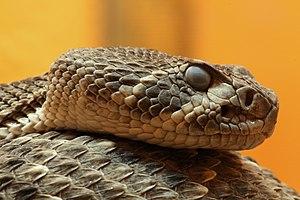
Crotalus atrox, également appelé Crotale diamantin de l'Ouest ou Crotale du Texas, est une espèce de serpents de la famille des Viperidae. Il se rencontre sur une large bande dans le sud-ouest des États-Unis et dans le nord du Mexique où il fréquente différents milieux tels des déserts, des broussailles, des forêts… Actif de mars à octobre, il est plutôt diurne au printemps et en automne mais devient nocturne sur les fortes chaleurs estivales. L'hiver, il hiberne dans le sol, parfois en compagnie d'autres serpents. Ce crotale atteint en général 120 voire 150 cm de long mais certains spécimens peuvent dépasser 2 m, et il pèse de 1,8 à 2,7 kg avec un record à 6,7 kg. La tête, nettement distincte du corps, présente un museau relativement arrondi et des yeux aux pupilles fendues. Le corps possède des écailles carénées et est généralement de couleur gris-brun ou brun, rosé, rouge, jaune ou blanc sale avec une série de 24 ou 25 taches foncées sur le dos de forme rectangulaire à hexagonale. La queue présente de 2 à 8 bandes noires bordées de blanc, juste avant la « sonnette ».
Les Viperidae, ou vipéridés, sont une famille de serpents. Elle a été créée par Nicolaus Michael Oppel en 1811. Elle comprend entre autres les vipères et les crotales.